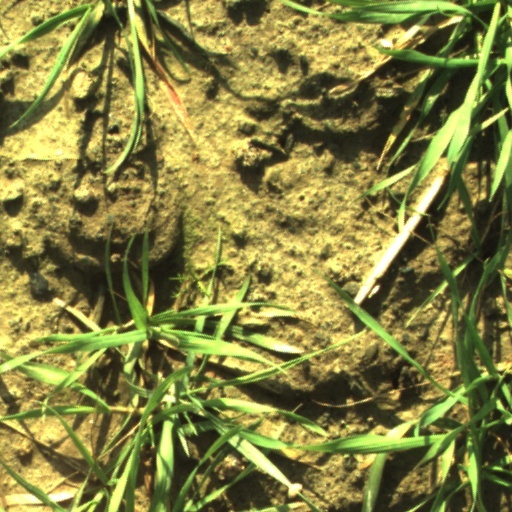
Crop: wheat